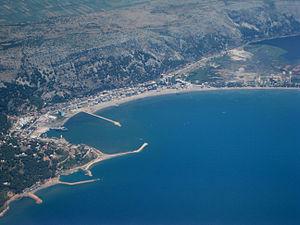
Shëngjin est une ville côtière du nord-ouest de l'Albanie, dans le district de Lezhë.